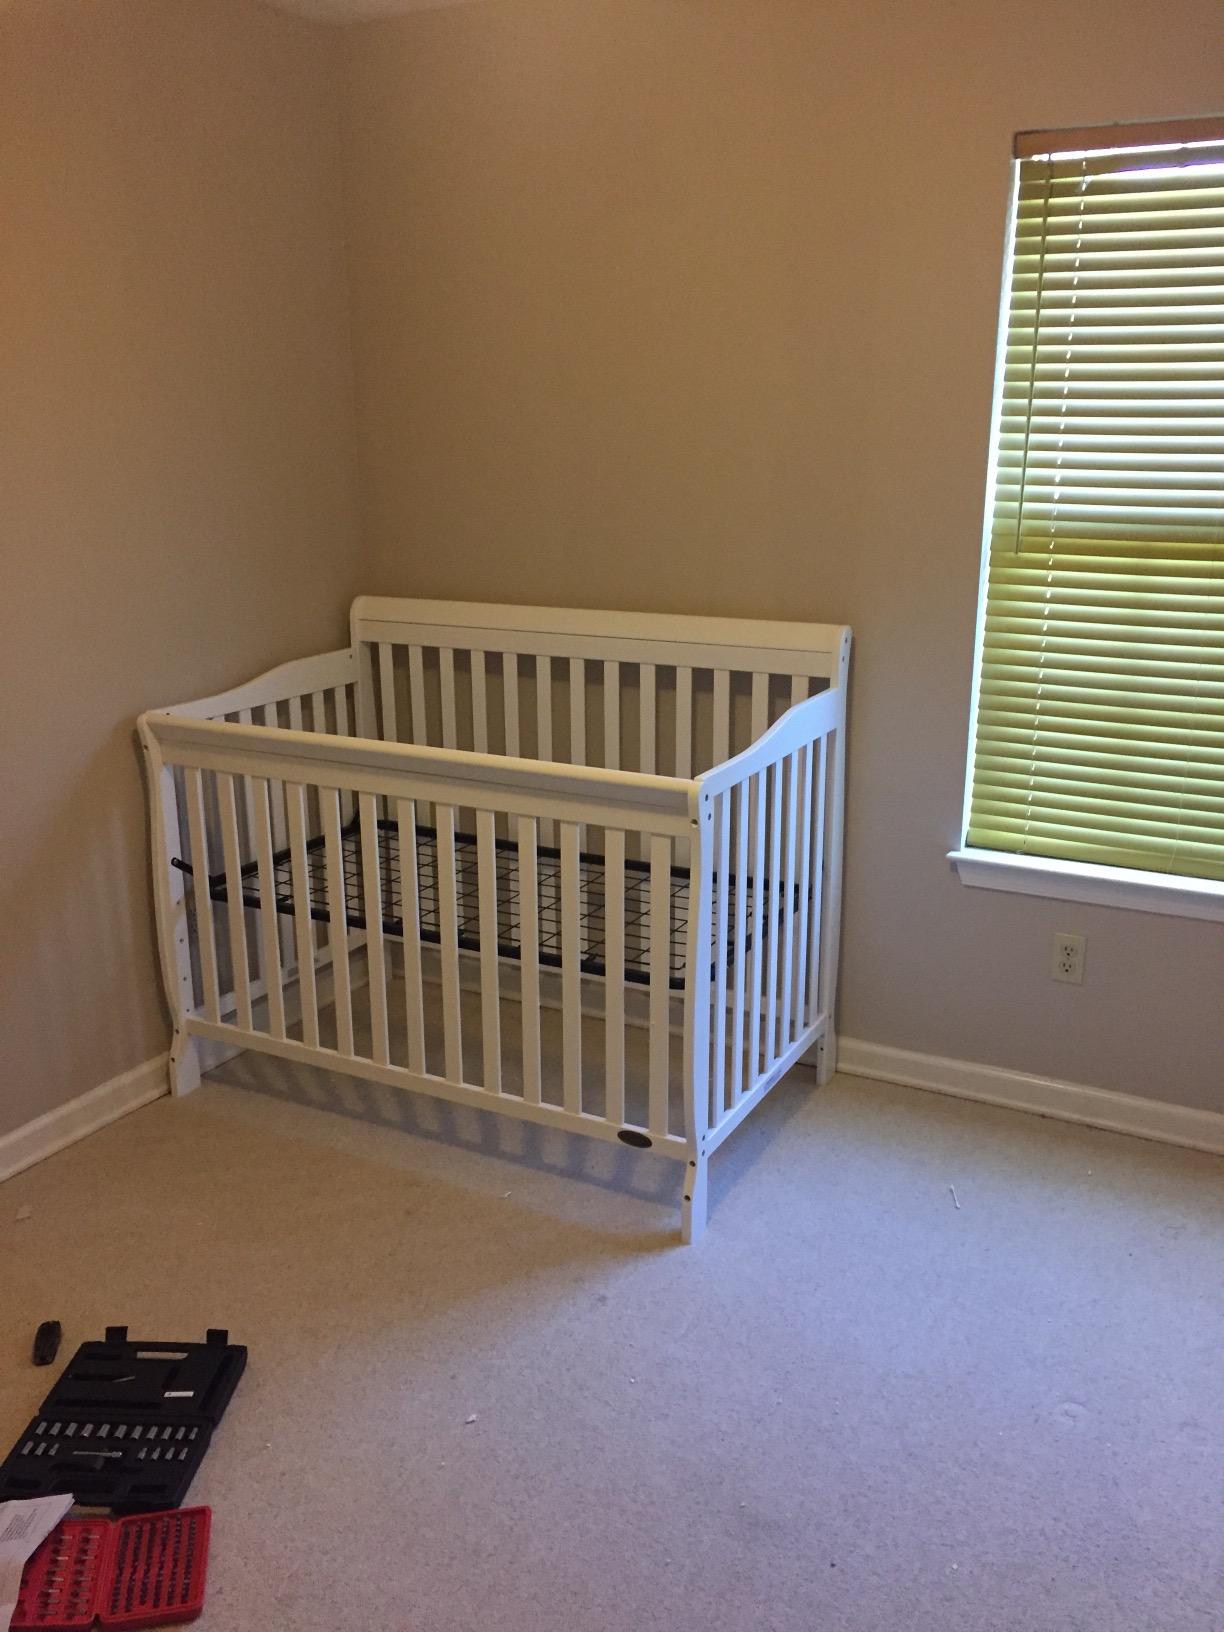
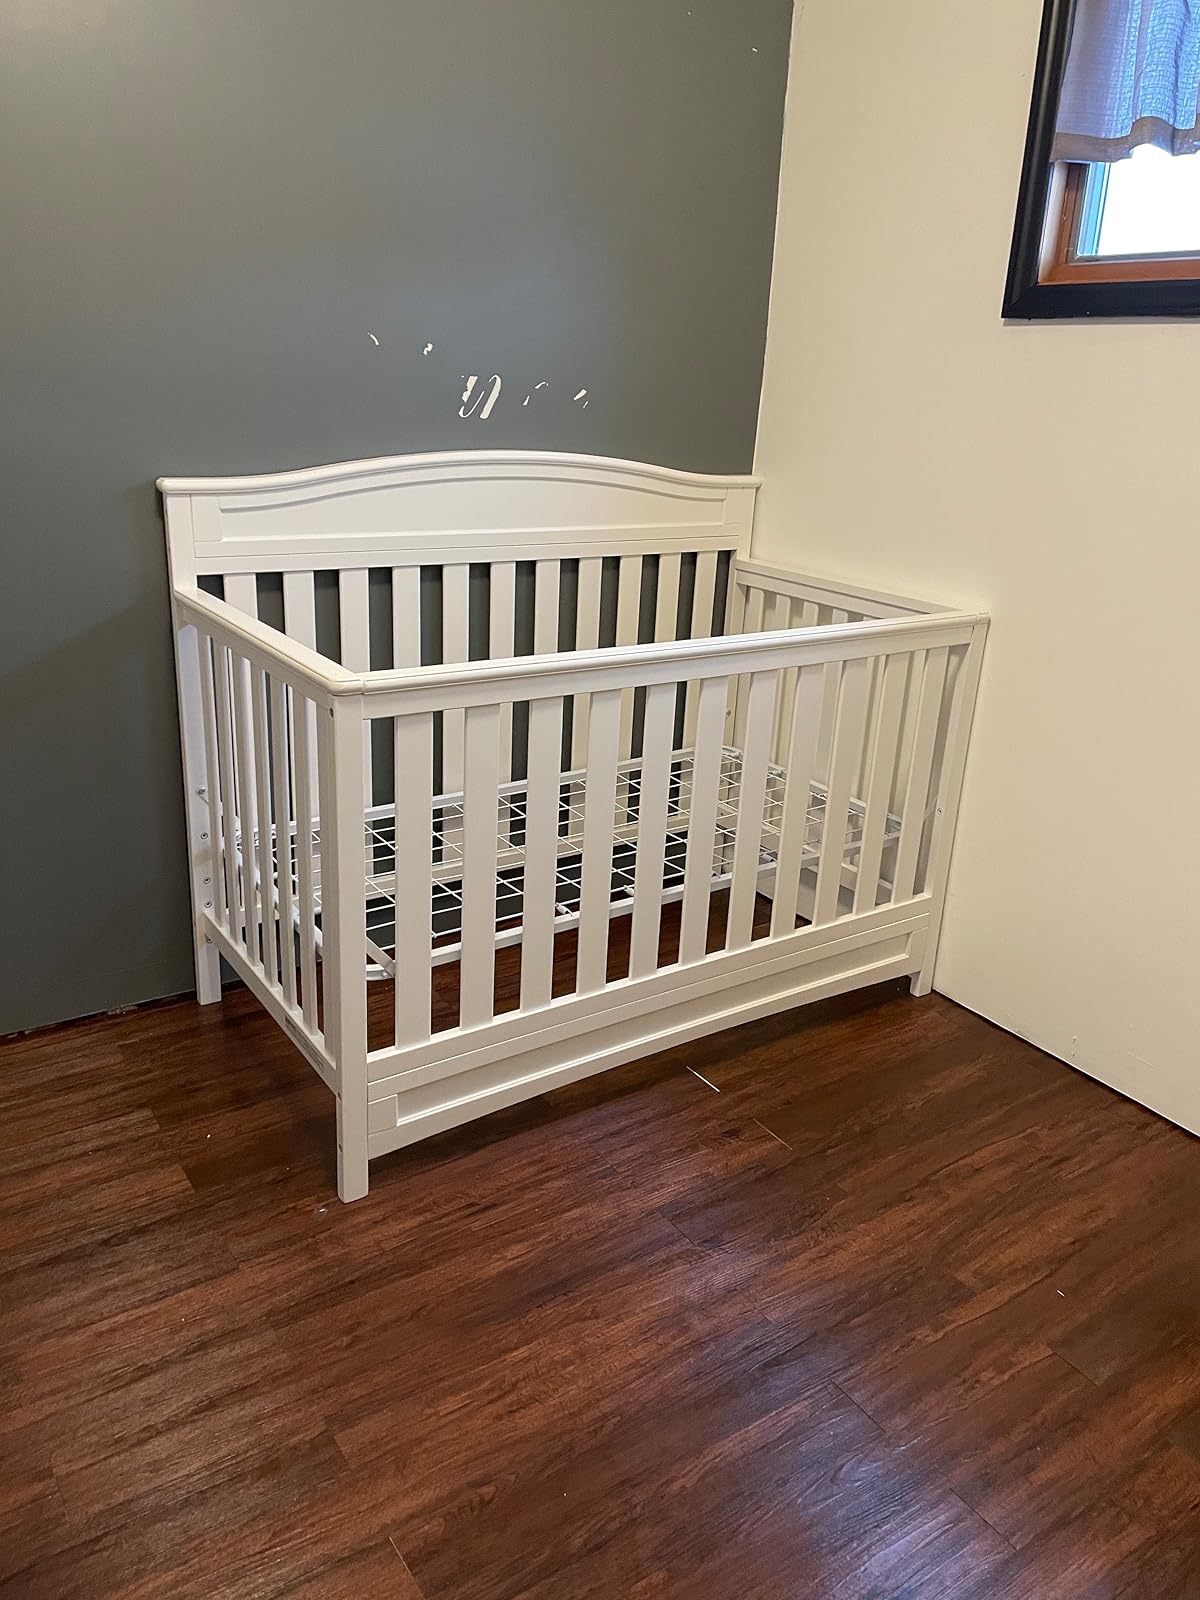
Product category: products_crib
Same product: no